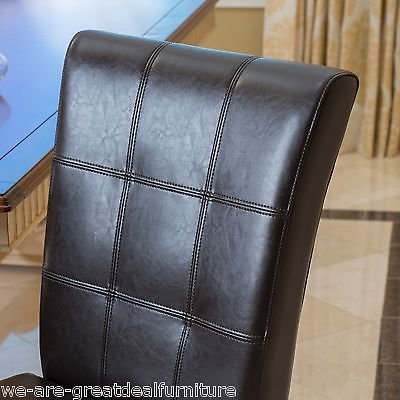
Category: chair